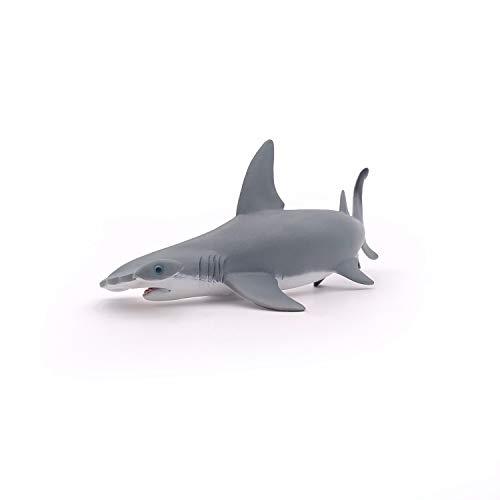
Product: Papo Marine Life Figure, Hammerhead Shark
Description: Easy To Recognize - The Hammerhead shark is an easily recognizable fish species with large flat protrusions on its head and with its eyes on the sides.
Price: $7.51
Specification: ProductDimensions:3.5x3.5x3.1inches|ItemWeight:2.4ounces|ShippingWeight:3.52ounces(Viewshippingratesandpolicies)|DomesticShipping:ItemcanbeshippedwithinU.S.|InternationalShipping:ThisitemcanbeshippedtoselectcountriesoutsideoftheU.S.LearnMore|ASIN:B004JQIVHK|Itemmodelnumber:56010|Manufacturerrecommendedage:36months-15years